Mario Artist

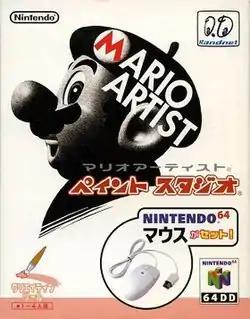
Cover art for "Mario Artist: Paint Studio" and mouse

is an interoperable suite of three games and one Internet application for Nintendo 64: Paint Studio, Talent Studio, Polygon Studio, and Communication Kit. These flagship disks for the 64DD peripheral were developed to turn the game console into an Internet multimedia workstation. A bundle of the 64DD unit, software disks, hardware accessories, and the Randnet online service subscription package was released in Japan starting in December 1999.